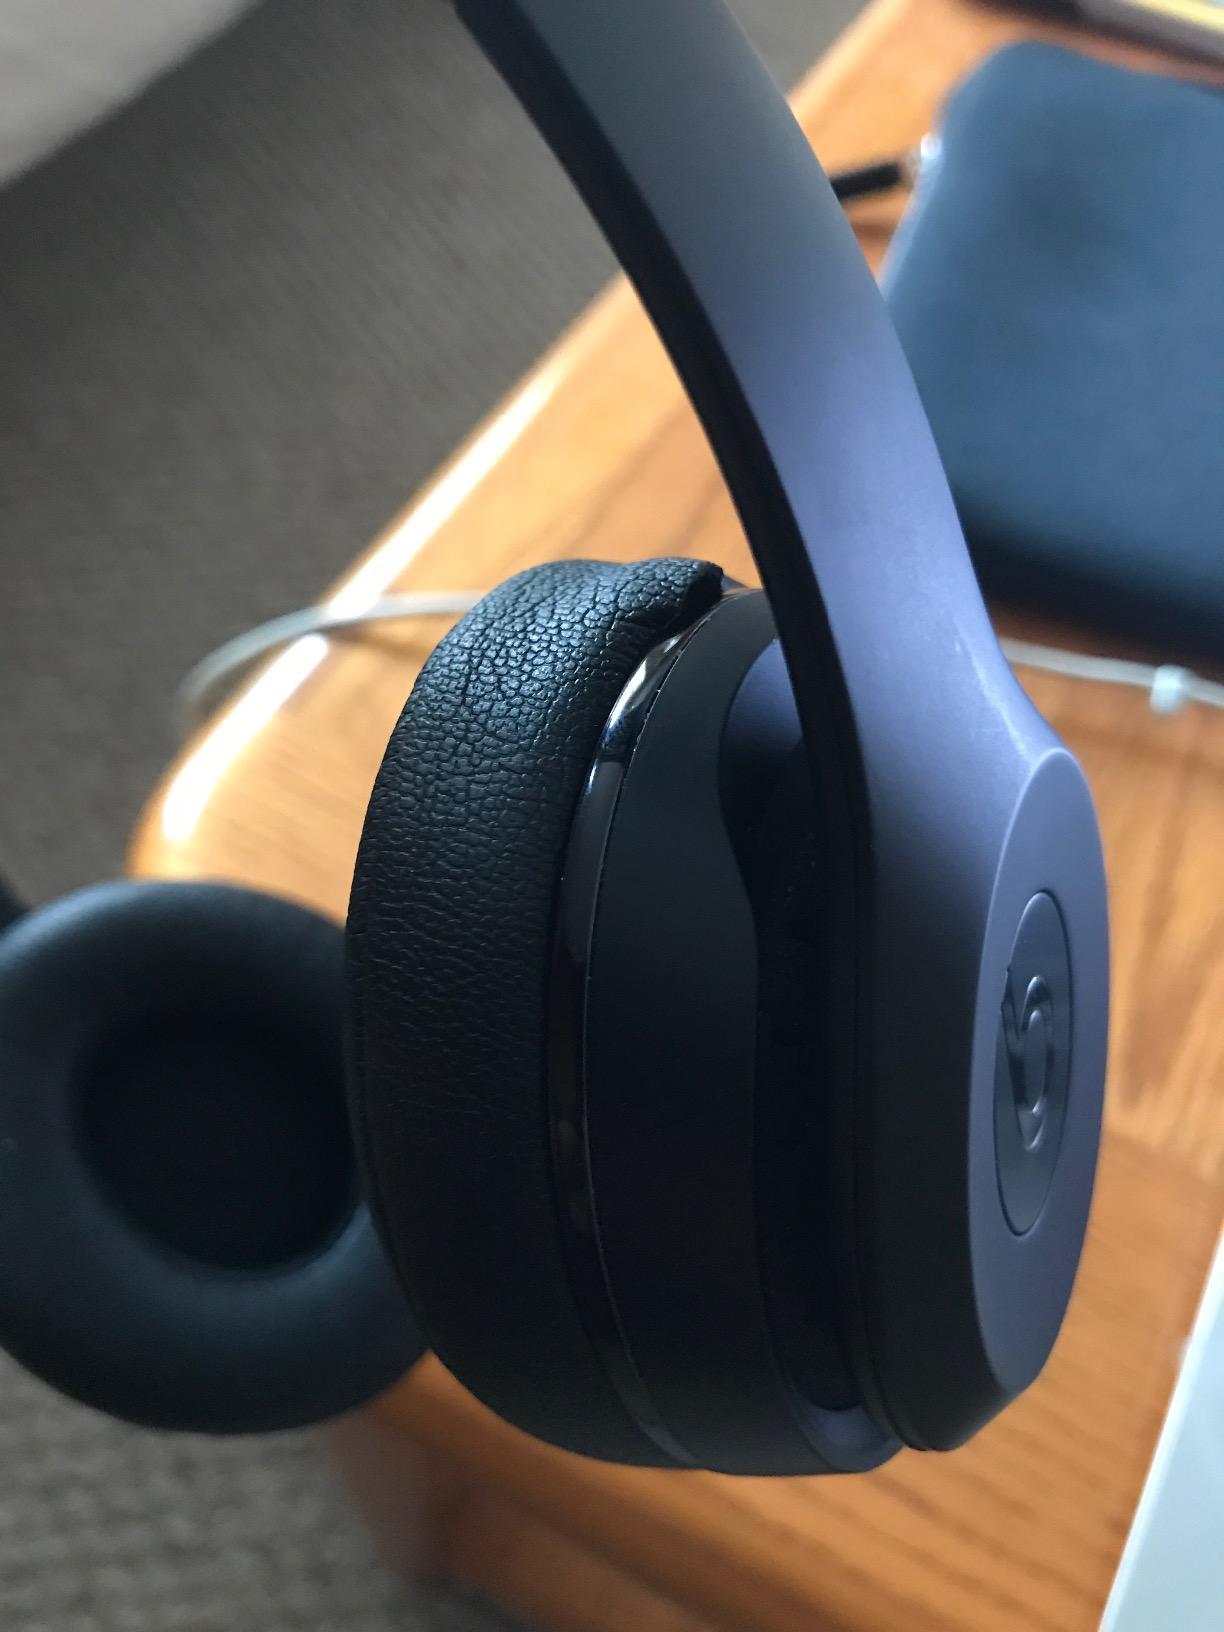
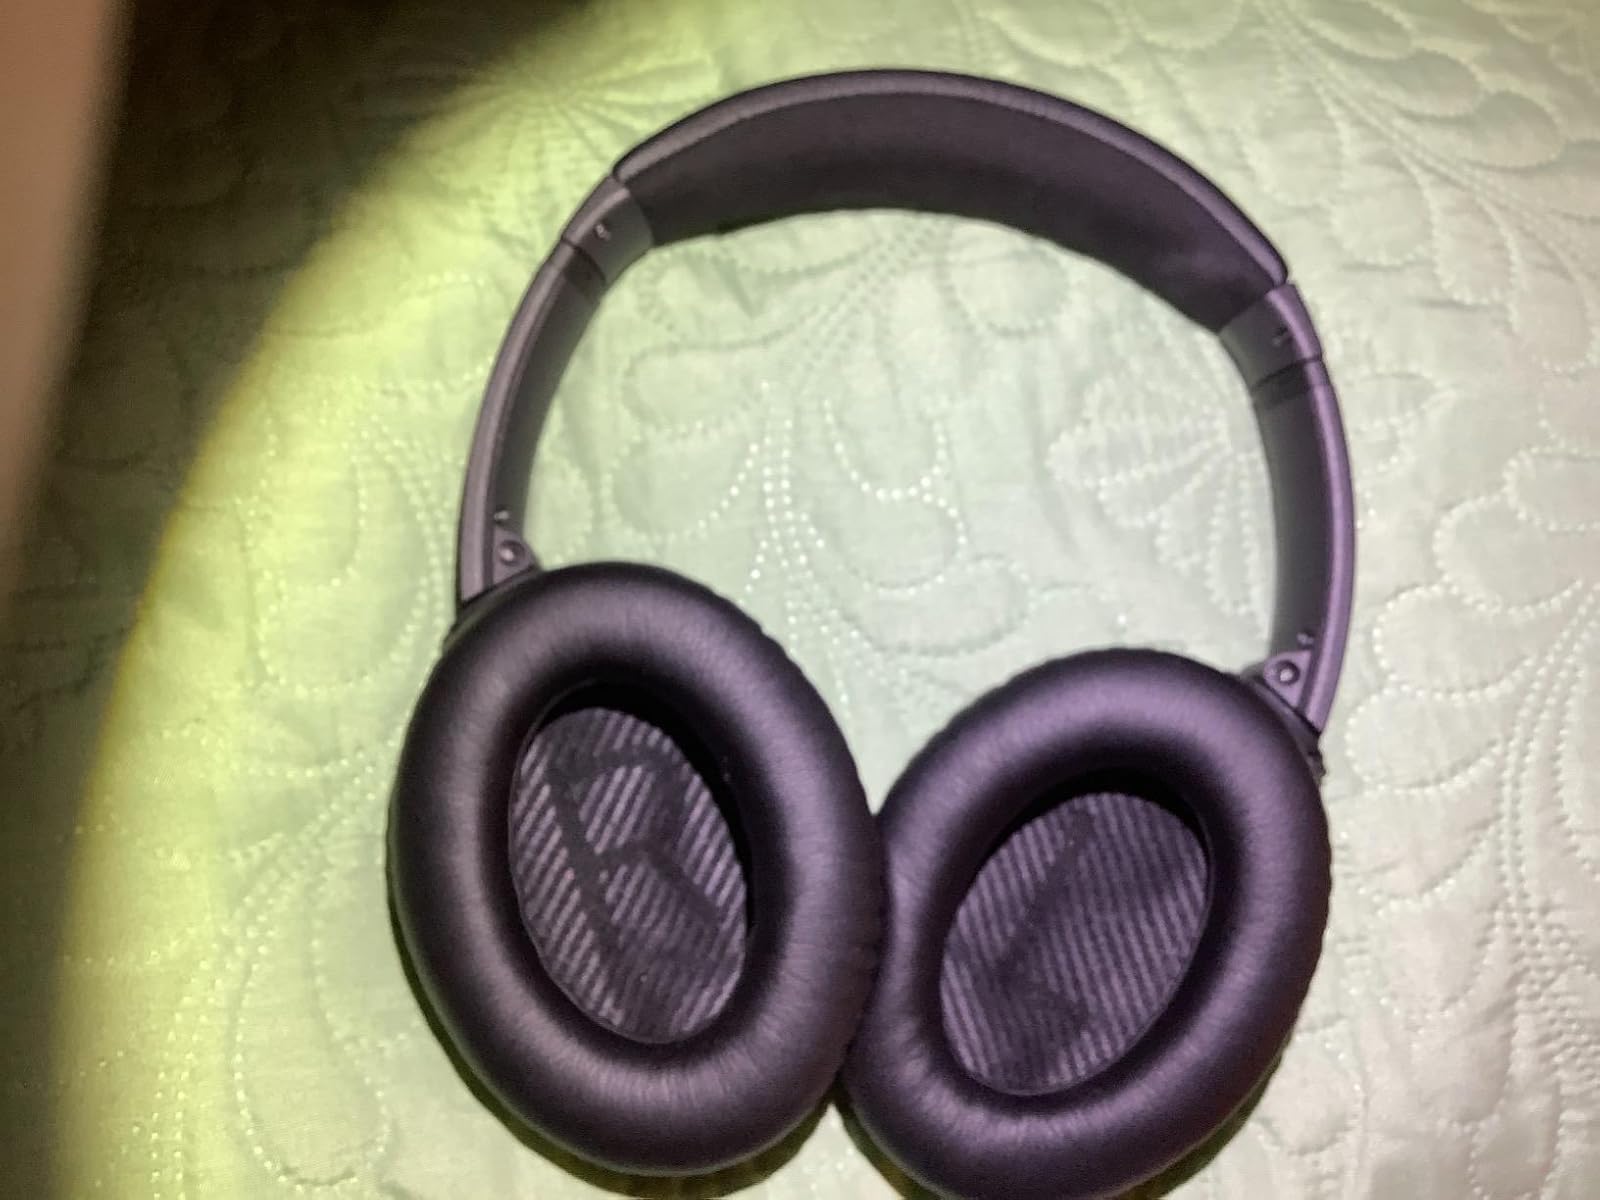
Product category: headphones
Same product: no